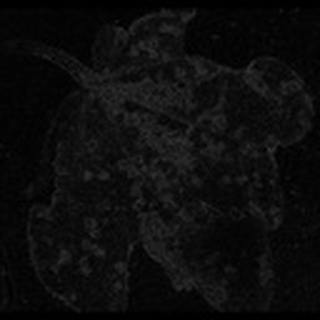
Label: cotton_bacterial_blight